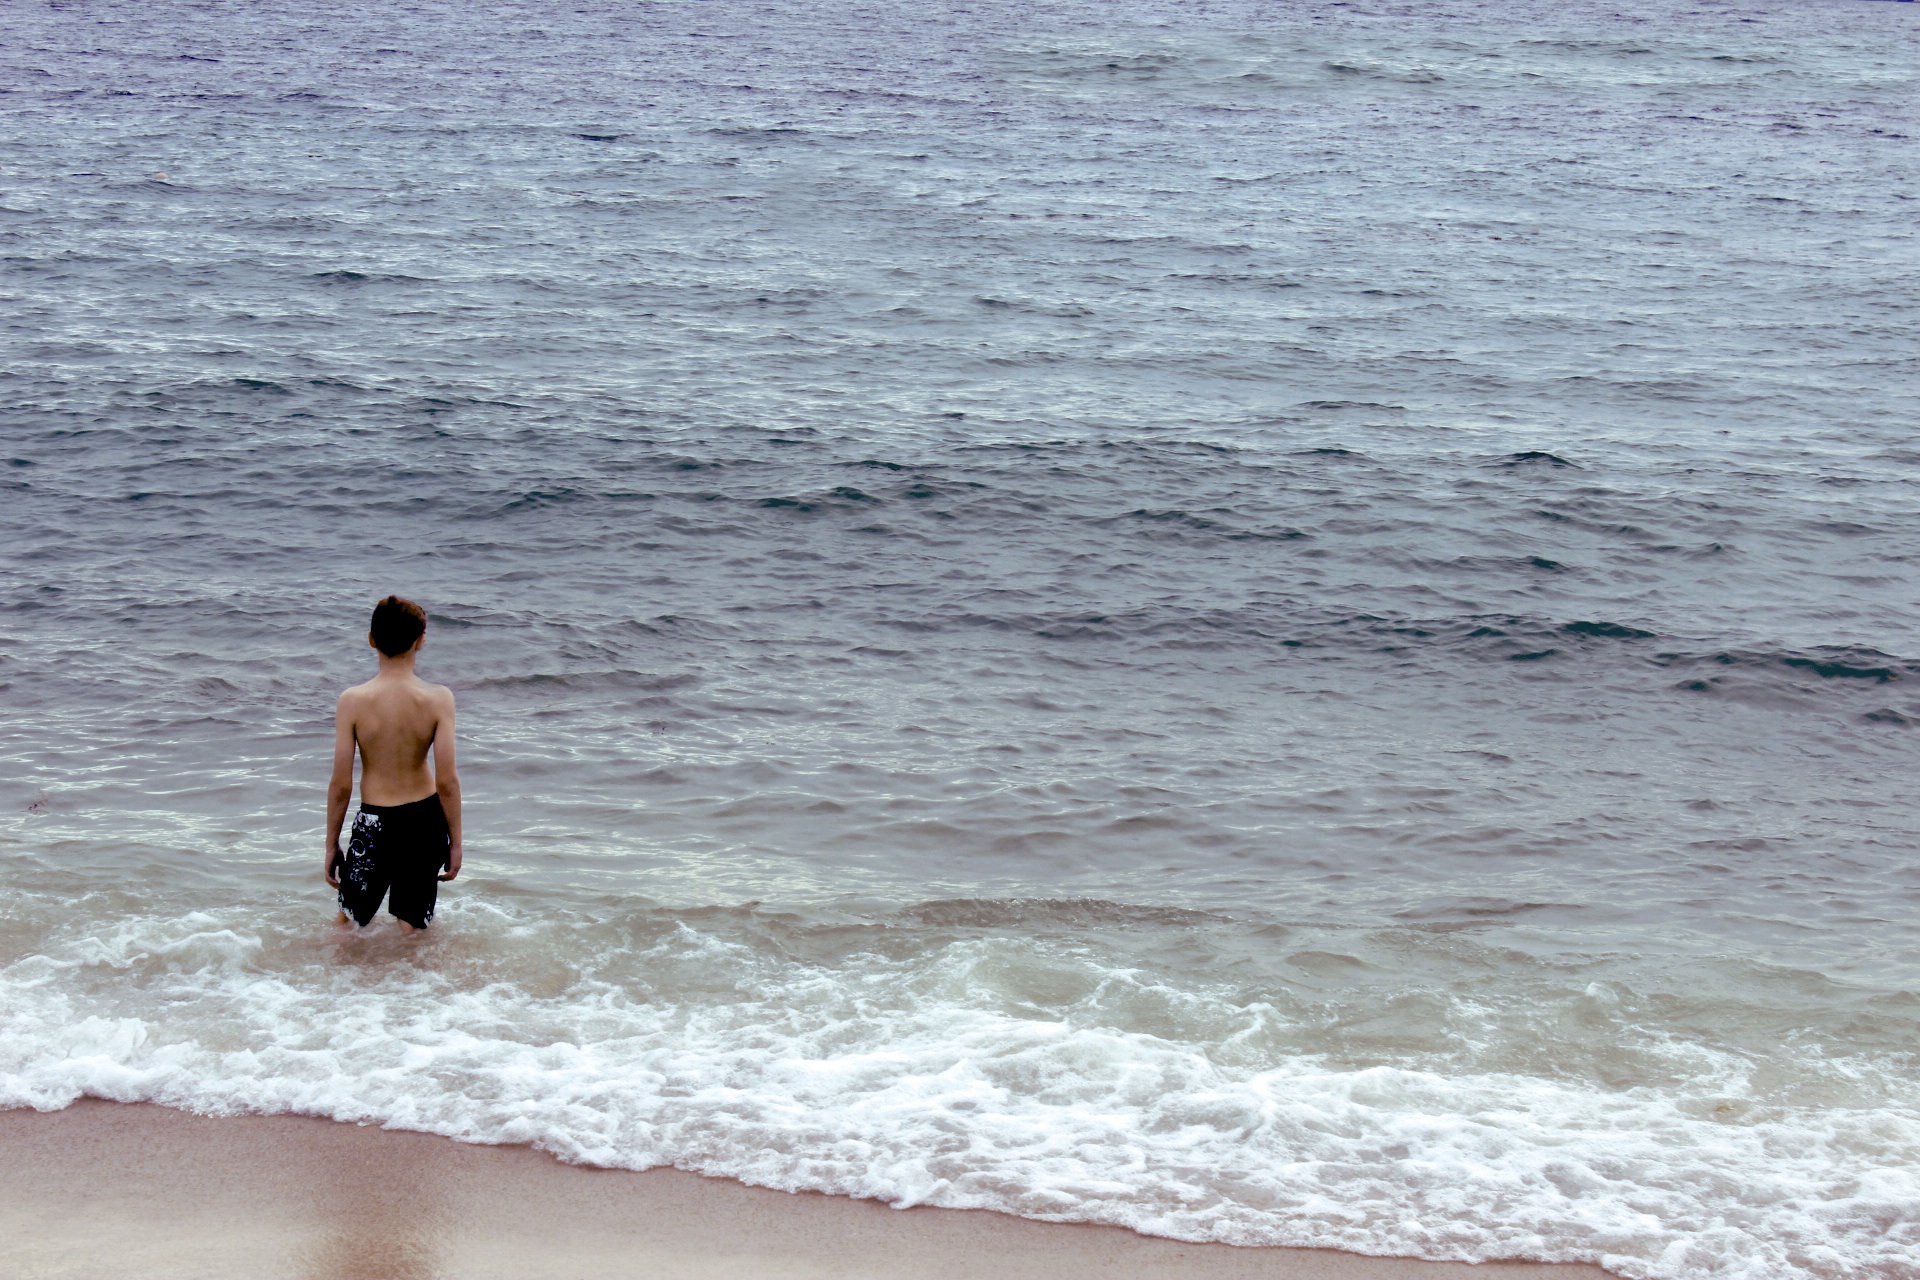
beach, sea, coast, water, sand, ocean, shore, wave, vacation, body of water, wind wave